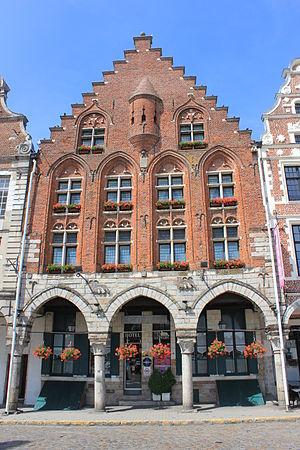
Arras (62) La Grande Place Arras,La Grande Place Hôtel les trois lupars
Cet article recense les monuments historiques français classés en 1920.
Le gothique de brique dans le nord de la France relève surtout de la culture flamande et de son influence. La plupart des édifices sont situés dans le Westhoek français où presque toutes les églises anciennes sont en brique, mais on a aussi érigé quelques édifices gothiques de brique dans les régions alentour, comme en Artois. En Flandre romane en revanche les églises gothiques anciennes sont le plus souvent en pierre.
La Grand-Place d'Arras est un espace public urbain de la commune d'Arras dans la région Hauts-de-France. La place est de type Grand-Place qui se caractérise par un aspect complètement minéral que l'on retrouve dans de nombreuses villes des anciens Pays-Bas. Il s'agit de la place historique et principale de la ville.
L'hôtel Les Trois Luppars est un établissement hôtelier situé à Arras, sur la Grand'Place, aux numéros 47 et 49.